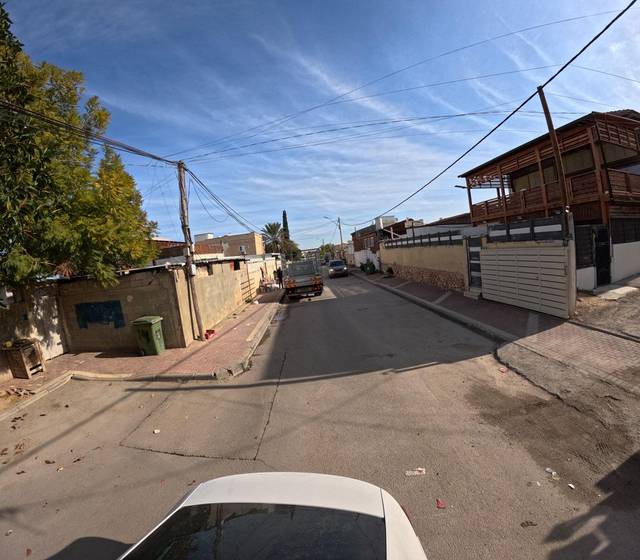
Region: Israel
Coordinates: 31.4, 34.752